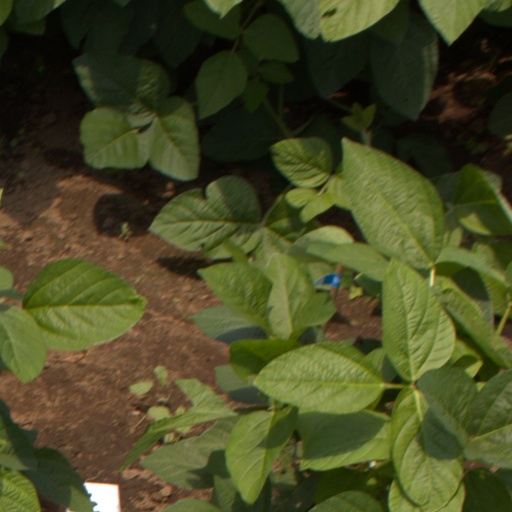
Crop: soybean